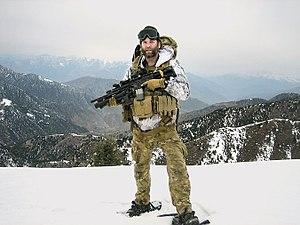
Jason Everman, né le 16 août 1967 officiellement à Kodiak mais probablement à Ouzinkie en Alaska, est un musicien ayant joué avec Nirvana en 1989 et Soundgarden en 1990. Jason Everman a aidé le groupe Nirvana à se faire connaître mais malgré cela, il reste quasiment inconnu du grand public.